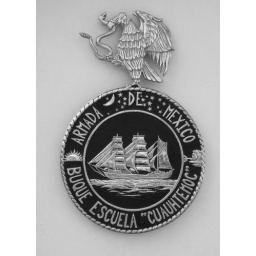
The ships plaque for the School Ship &amp;quot;Cuauhtenoc&amp;quot; - a ship used to train students in the Mexican Navy.